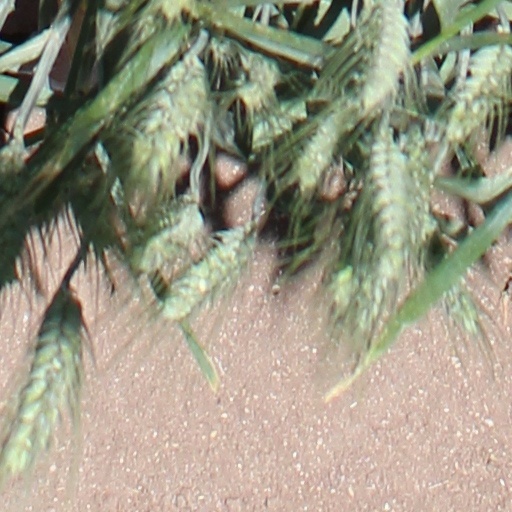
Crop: wheat